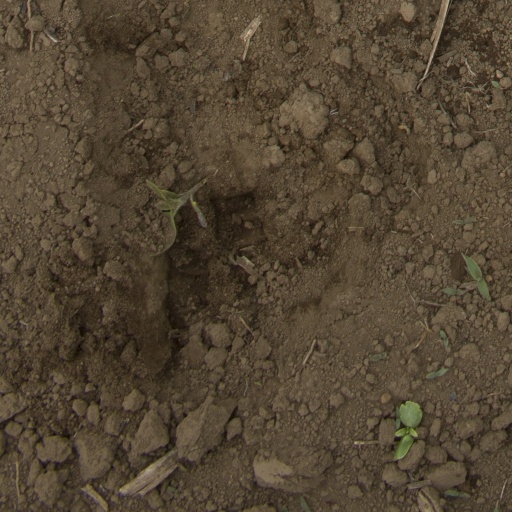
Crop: Jerusalem artichoke